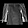
Label: Shirt